WOLX-FM

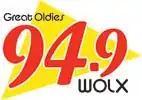
Logo for WOLX-FM as Oldies 94.9

On April 3, 1989, WILV flipped to an oldies format, initially concentrating on 1950s and 1960s music. Branded "Oldies 94.9", the station changed its call letters to WOLX-FM. The new format proved immediately successful; in the Spring 1989 Arbitron report, WOLX-FM jumped to second place among adults 25–54 in the Madison market from eleventh in the same period the previous year. In May 1996, long-time owner Shockley Communications, headed by Terry K. Shockley, sold WOLX-FM to Dubuque, Iowa-based Woodward Communications for $10.5 million.